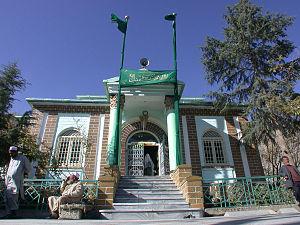
L’histoire des Arabes en Afghanistan s’étale sur un millénaire, de la conquête musulmane du VIIe siècle, où les ghazis sont arrivés avec leur mission islamique, jusqu’à la période récente où des hommes du Monde arabe venaient défendre leurs coreligionnaires musulmans contre l’Union soviétique avant la fin de leur affrontement avec les forces de l’OTAN. La plupart des premiers Arabes arrivés ont progressivement perdu leur hégémonie et ont fini par se mélanger avec la population locale, bien qu’ils soient toujours considérés comme un groupe ethnique distinct d'après la Constitution afghane et l’Hymne National Afghan. Les Afghans portant le nom de Sayyid ou de Quraishi affirment généralement avoir des ancêtres arabes.